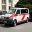
Label: ambulance